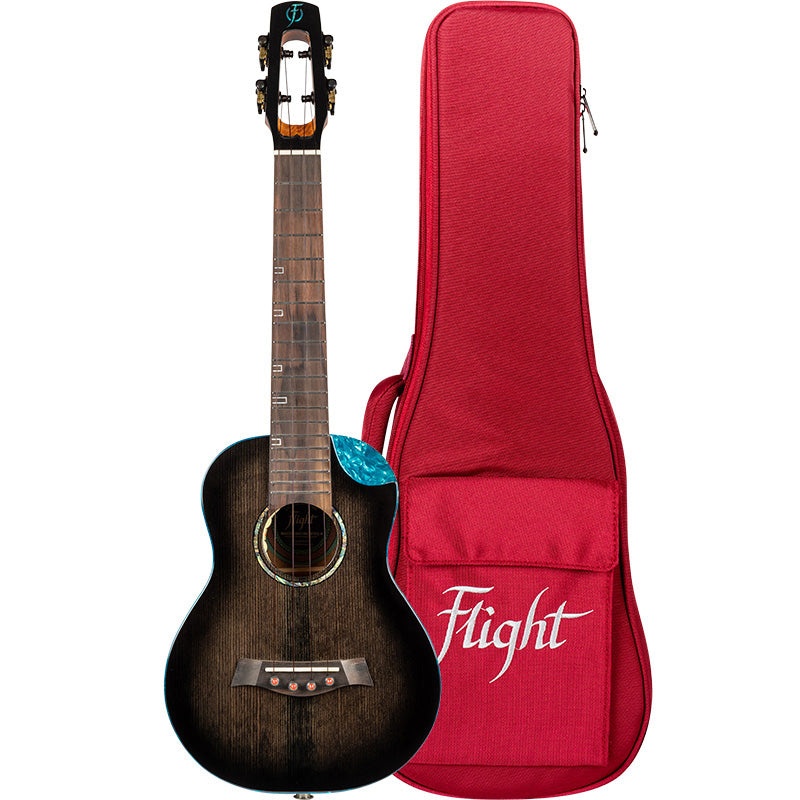
Flight Nighthawk Tenor Ukulele B-Ware
B-Ware mit sichtbaren Schlieren unter dem Lack auf der Decke (siehe Fotos) Flight ist bekanntlich Pionier, wenn es zu ungewöhnlichen Ukulelen-Designs kommt. In den Nighthawk-Ukulelen vereinen in sich einige der beliebtesten Eigenschaften der Modelle Flight Spirit und Flight Mustang - mit wahrlich besonderen Design-Twists. Das Ergebnis ist eine raffiniert aussehende Ukulele mit einem blauen Perloid-Cutaway und -Binding, quadratischen, versetzten Griffbrettmarkierungen und einer dunklen und schicken Moonburst-Lackierung! Klanglich wartet diese besondere Tenor-Ukulele mit einer spannenden und dabei klassischen Holzkombination auf: Fichte und Mahagoni. Diese Kombination verbindet die Helligkeit und Projektion von Fichtenholz mit der Wärme von Mahagoni zu einem rundum ausgewogenen Klang. Größe: Tenor Decke: Massive Fichte Zarge/Boden: Massives Mahagoni Hals: afrikanisches Mahagoni Griffbrett: Palisander Steg: Knochen Sattel: Knochen Sattelbreite: 36mm Pickup: Aktives Double C1U Pickup Saiten: Worth Brown Gigbag: Rote Royal-Series Gigbag (20mm Polsterung) Premium Features: Abgesetzte Positionsmarker , Moonburst-Top, blau abgesetztes Cutaway und Binding, Abalone-Rosette, Worth Strings Gepolsterte Gigbag inklusive! Bitte beachten: Bei Versand außerhalb Deutschlands sind keine Batterien für den aktiven Tonabnehmer (benötigt zwei Knopfzellen CR 2023) im Lieferumfang enthalten.
Brand: Flight
Category: Arts & Entertainment > Hobbies & Creative Arts > Musical Instruments > String Instruments > Ukuleles > Tenor Ukuleles